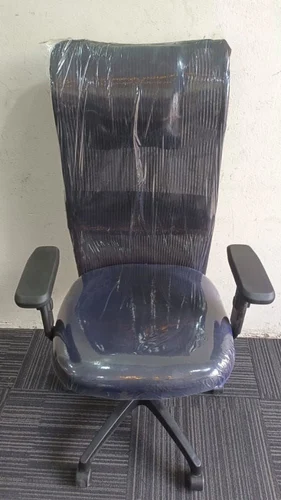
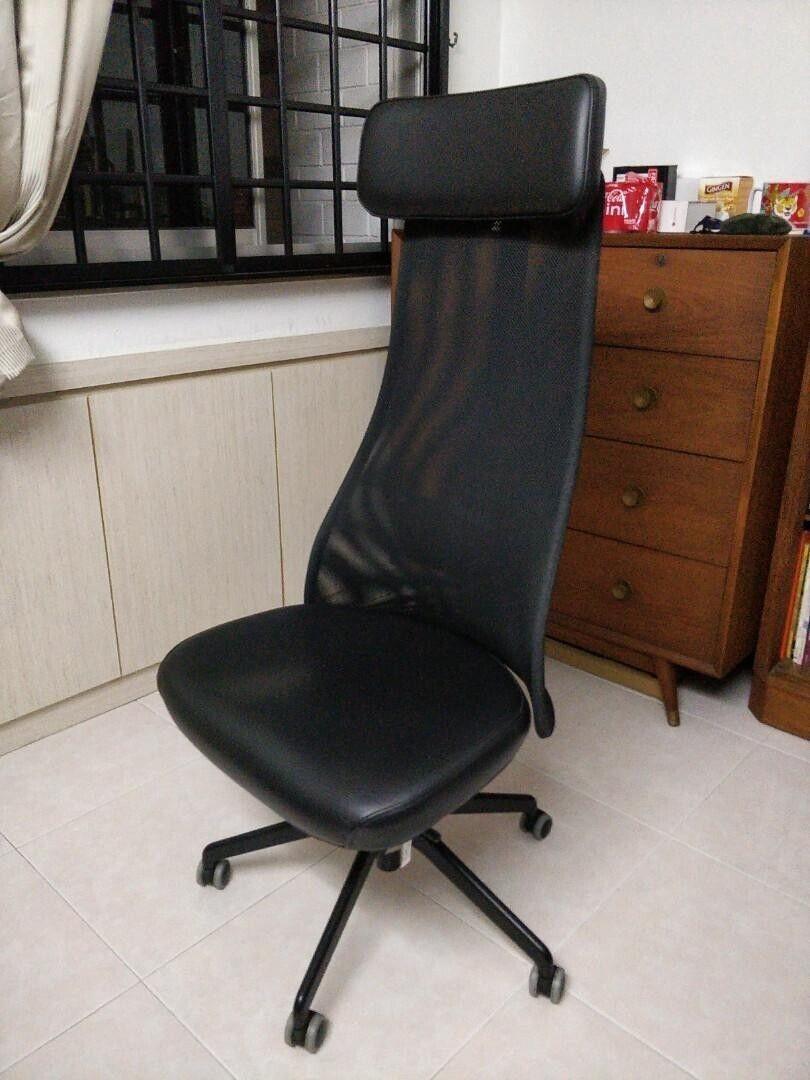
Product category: items_chair
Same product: no